List of Brentford F.C. players (25–99 appearances)

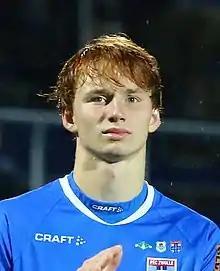
Current first team central defender Sepp van den Berg is the most recent player to reach 25 appearances for Brentford.

Brentford Football Club is an English professional football club based in Brentford, Hounslow, London. Between 1897 and 1920, the first team competed in the London League, Southern League and Western League. Since 1920, the first team has competed in the Football League, the Premier League and other nationally and internationally organised competitions. All players who have played between 25 and 99 such matches are listed below.